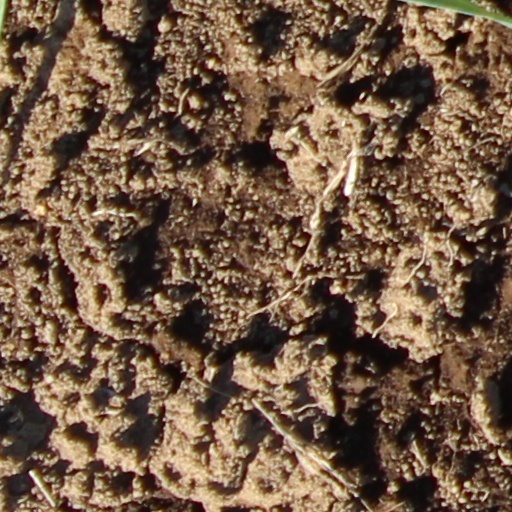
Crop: wheat